Ancient Greece

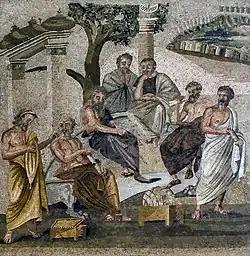
Mosaic from Pompeii depicting Plato's Academy

Initially many Greek city-states seem to have been petty kingdoms; there was often a city official carrying some residual, ceremonial functions of the king ("basileus"), e.g., the "archon basileus" in Athens. However, by the Archaic period and the first historical consciousness, most had already become aristocratic oligarchies. It is unclear exactly how this change occurred. For instance, in Athens, the kingship had been reduced to a hereditary, lifelong chief magistracy ("archon") by ; by 753 BC this had become a decennial, elected archonship, and finally an annually elected archonship by 683 BC. Through each stage, more power would have been transferred to the aristocracy as a whole, and away from a single individual.